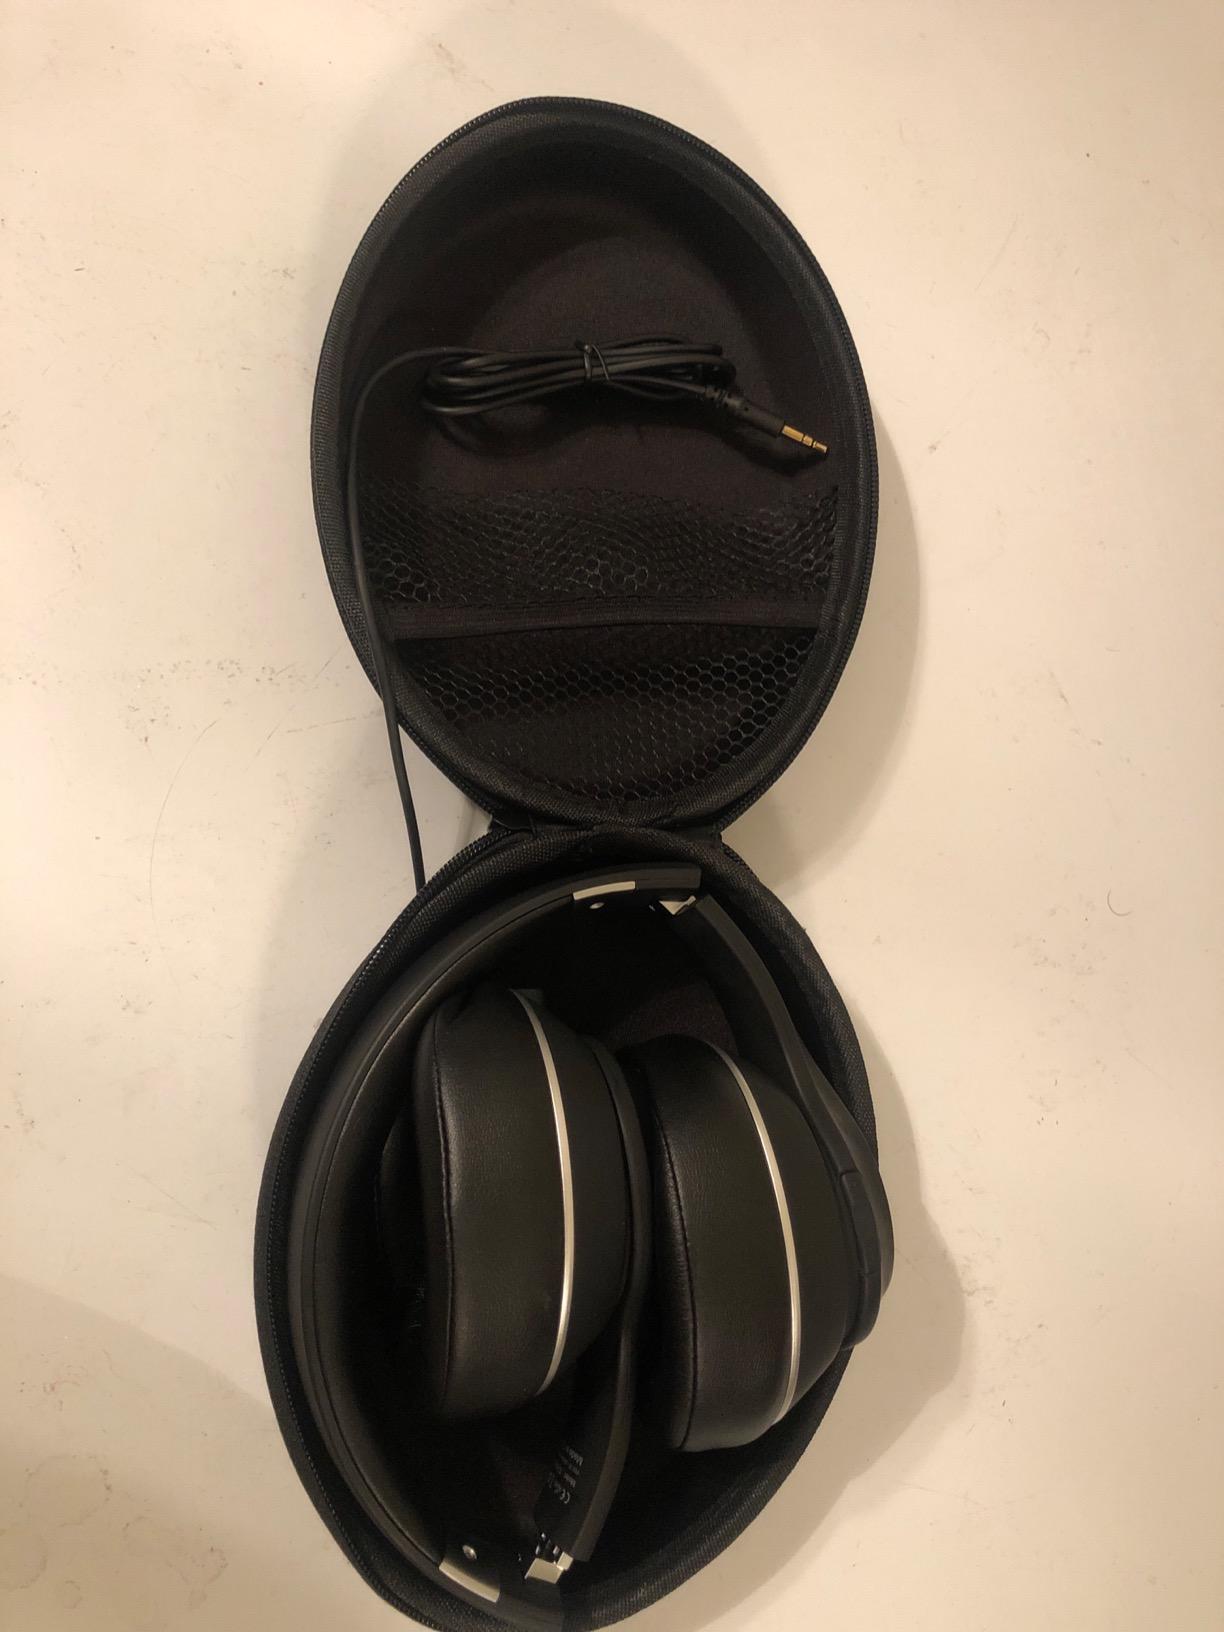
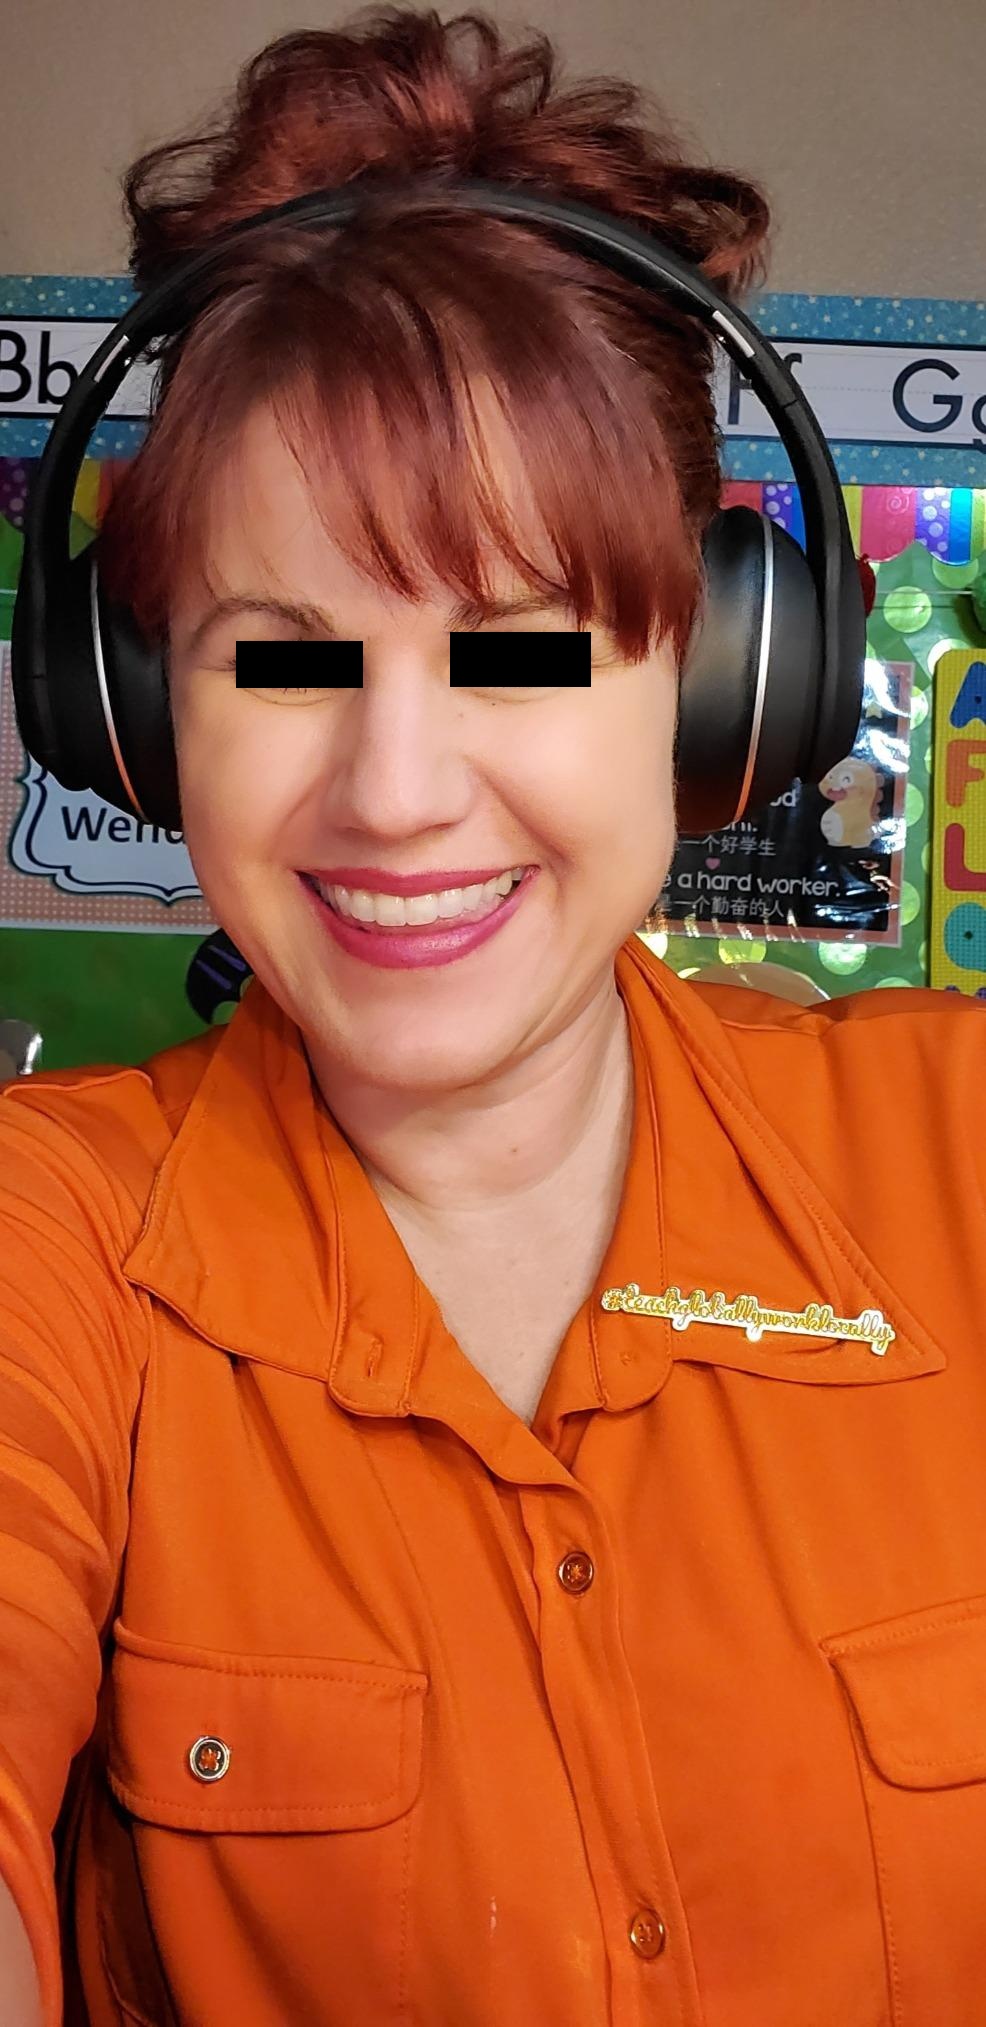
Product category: headphones
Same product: yes